Hurricane Rina

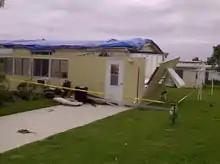
A mobile home damaged by a tornado in Hobe Sound

Upon designation, Rina prompted the issuance of a tropical storm watch stretching from Punta Castilla, Nicaragua to the Honduras–Nicaragua border; after the system passed to the north, the watch was discontinued. At 0900 UTC on October 25, a tropical storm watch was issued from Chetumal, Mexico to Punta Gruesa, Mexico, while a hurricane watch was issued from Punta Gruesa to Cancún, Mexico. At 1500 UTC that same day, both watches were revised to warnings. After several provisions and modifications, all tropical cyclone watches and warnings were discontinued at 1500 UTC on October 28.